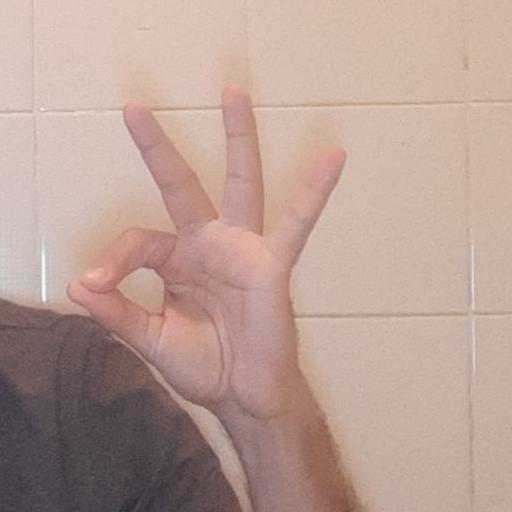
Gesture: ok